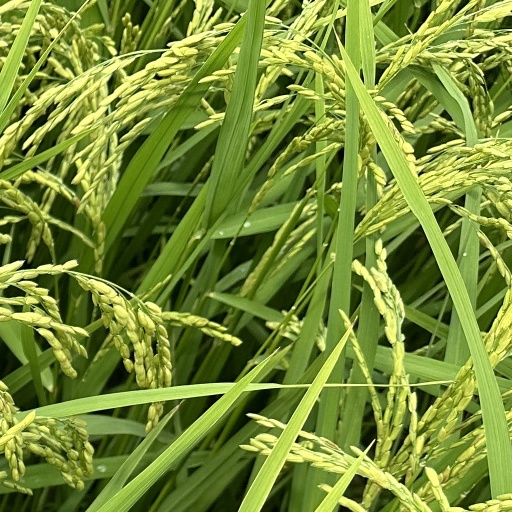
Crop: rice